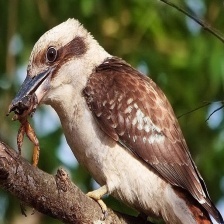
Species: KOOKABURRA
Scientific name: DACELO